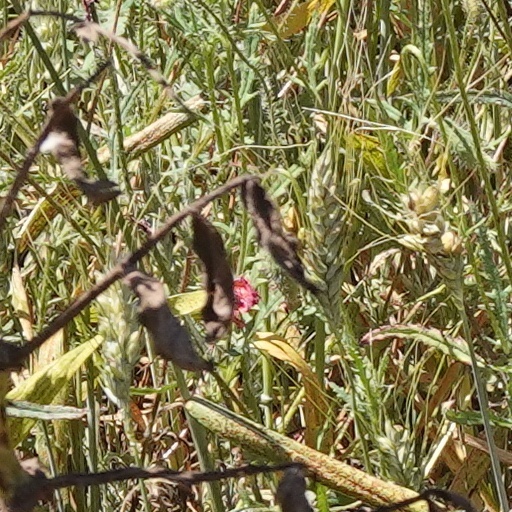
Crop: wheat